Laura Linney

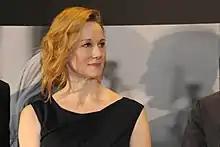
Linney at the U.S. Embassy in Berlin (2016)

In 2012, she starred in Roger Mitchell's "Hyde Park on Hudson" alongside Bill Murray as Franklin D. Roosevelt. The film also starred Olivia Colman, Olivia Williams and Samuel West. Murray was nominated for a Golden Globe Award for his performance. In 2015, she starred in Bill Condon's "Mr. Holmes" alongside Ian McKellen. The film received rave reviews, earning an 89% on Rotten Tomatoes with the consensus reading, "Mr. Holmes focuses on the man behind the mysteries, and while it may lack Baker Street thrills, it more than compensates with tenderly wrought, well-acted drama." In 2016, she appeared in Clint Eastwood's "Sully" with Tom Hanks as Lorraine Sullenberger, the wife of Chesley Sullenberger. The film was a critical and commercial success making almost US$240 million at the box office.